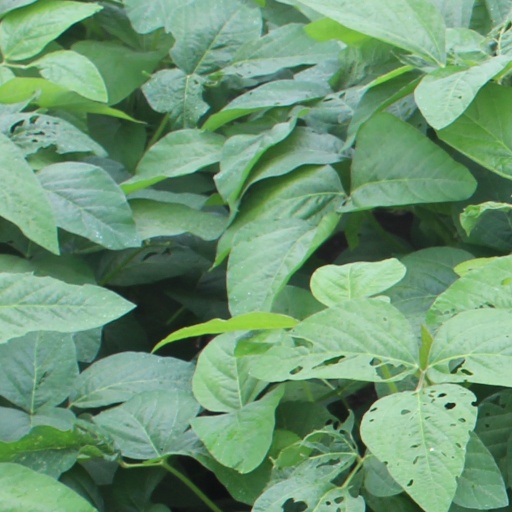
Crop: soybean